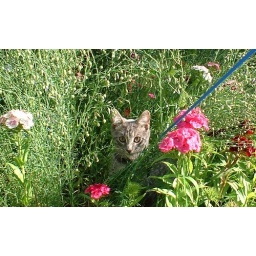
Mikka in flower bed